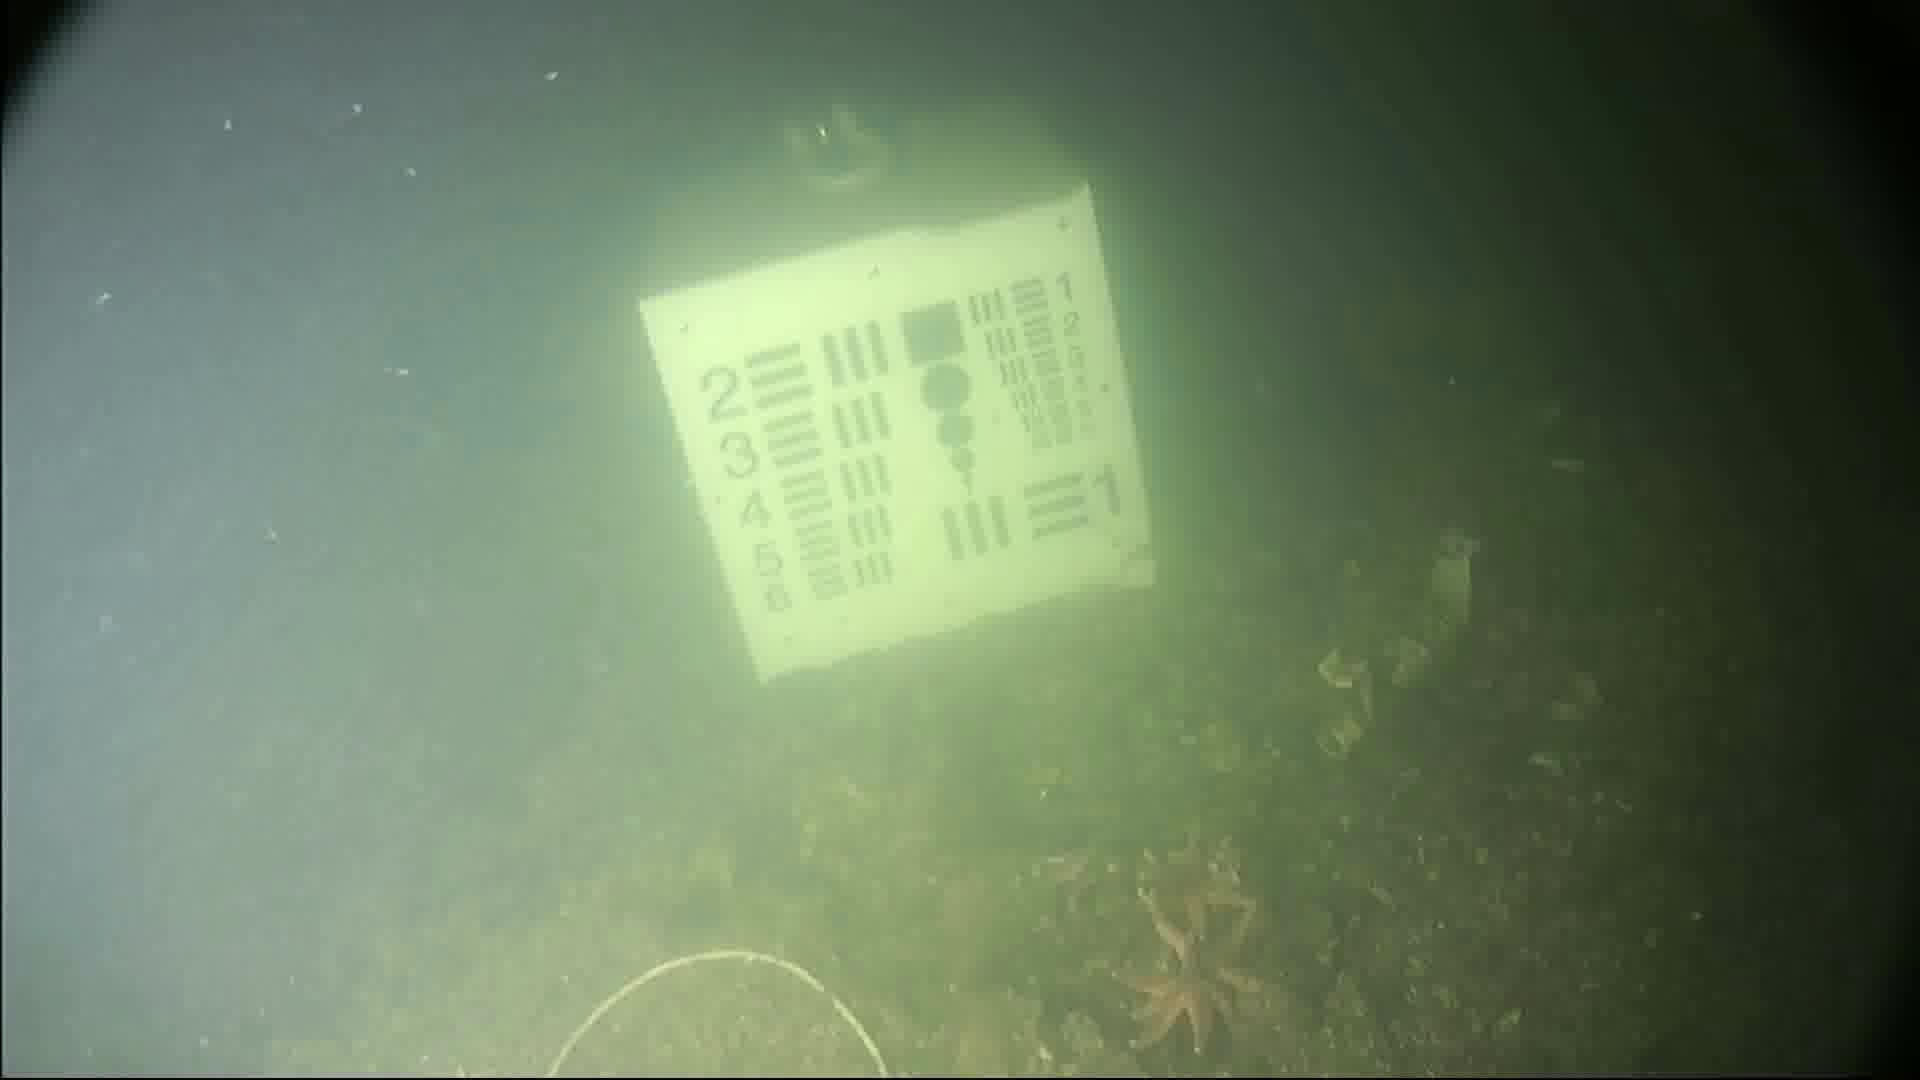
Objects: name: starfish